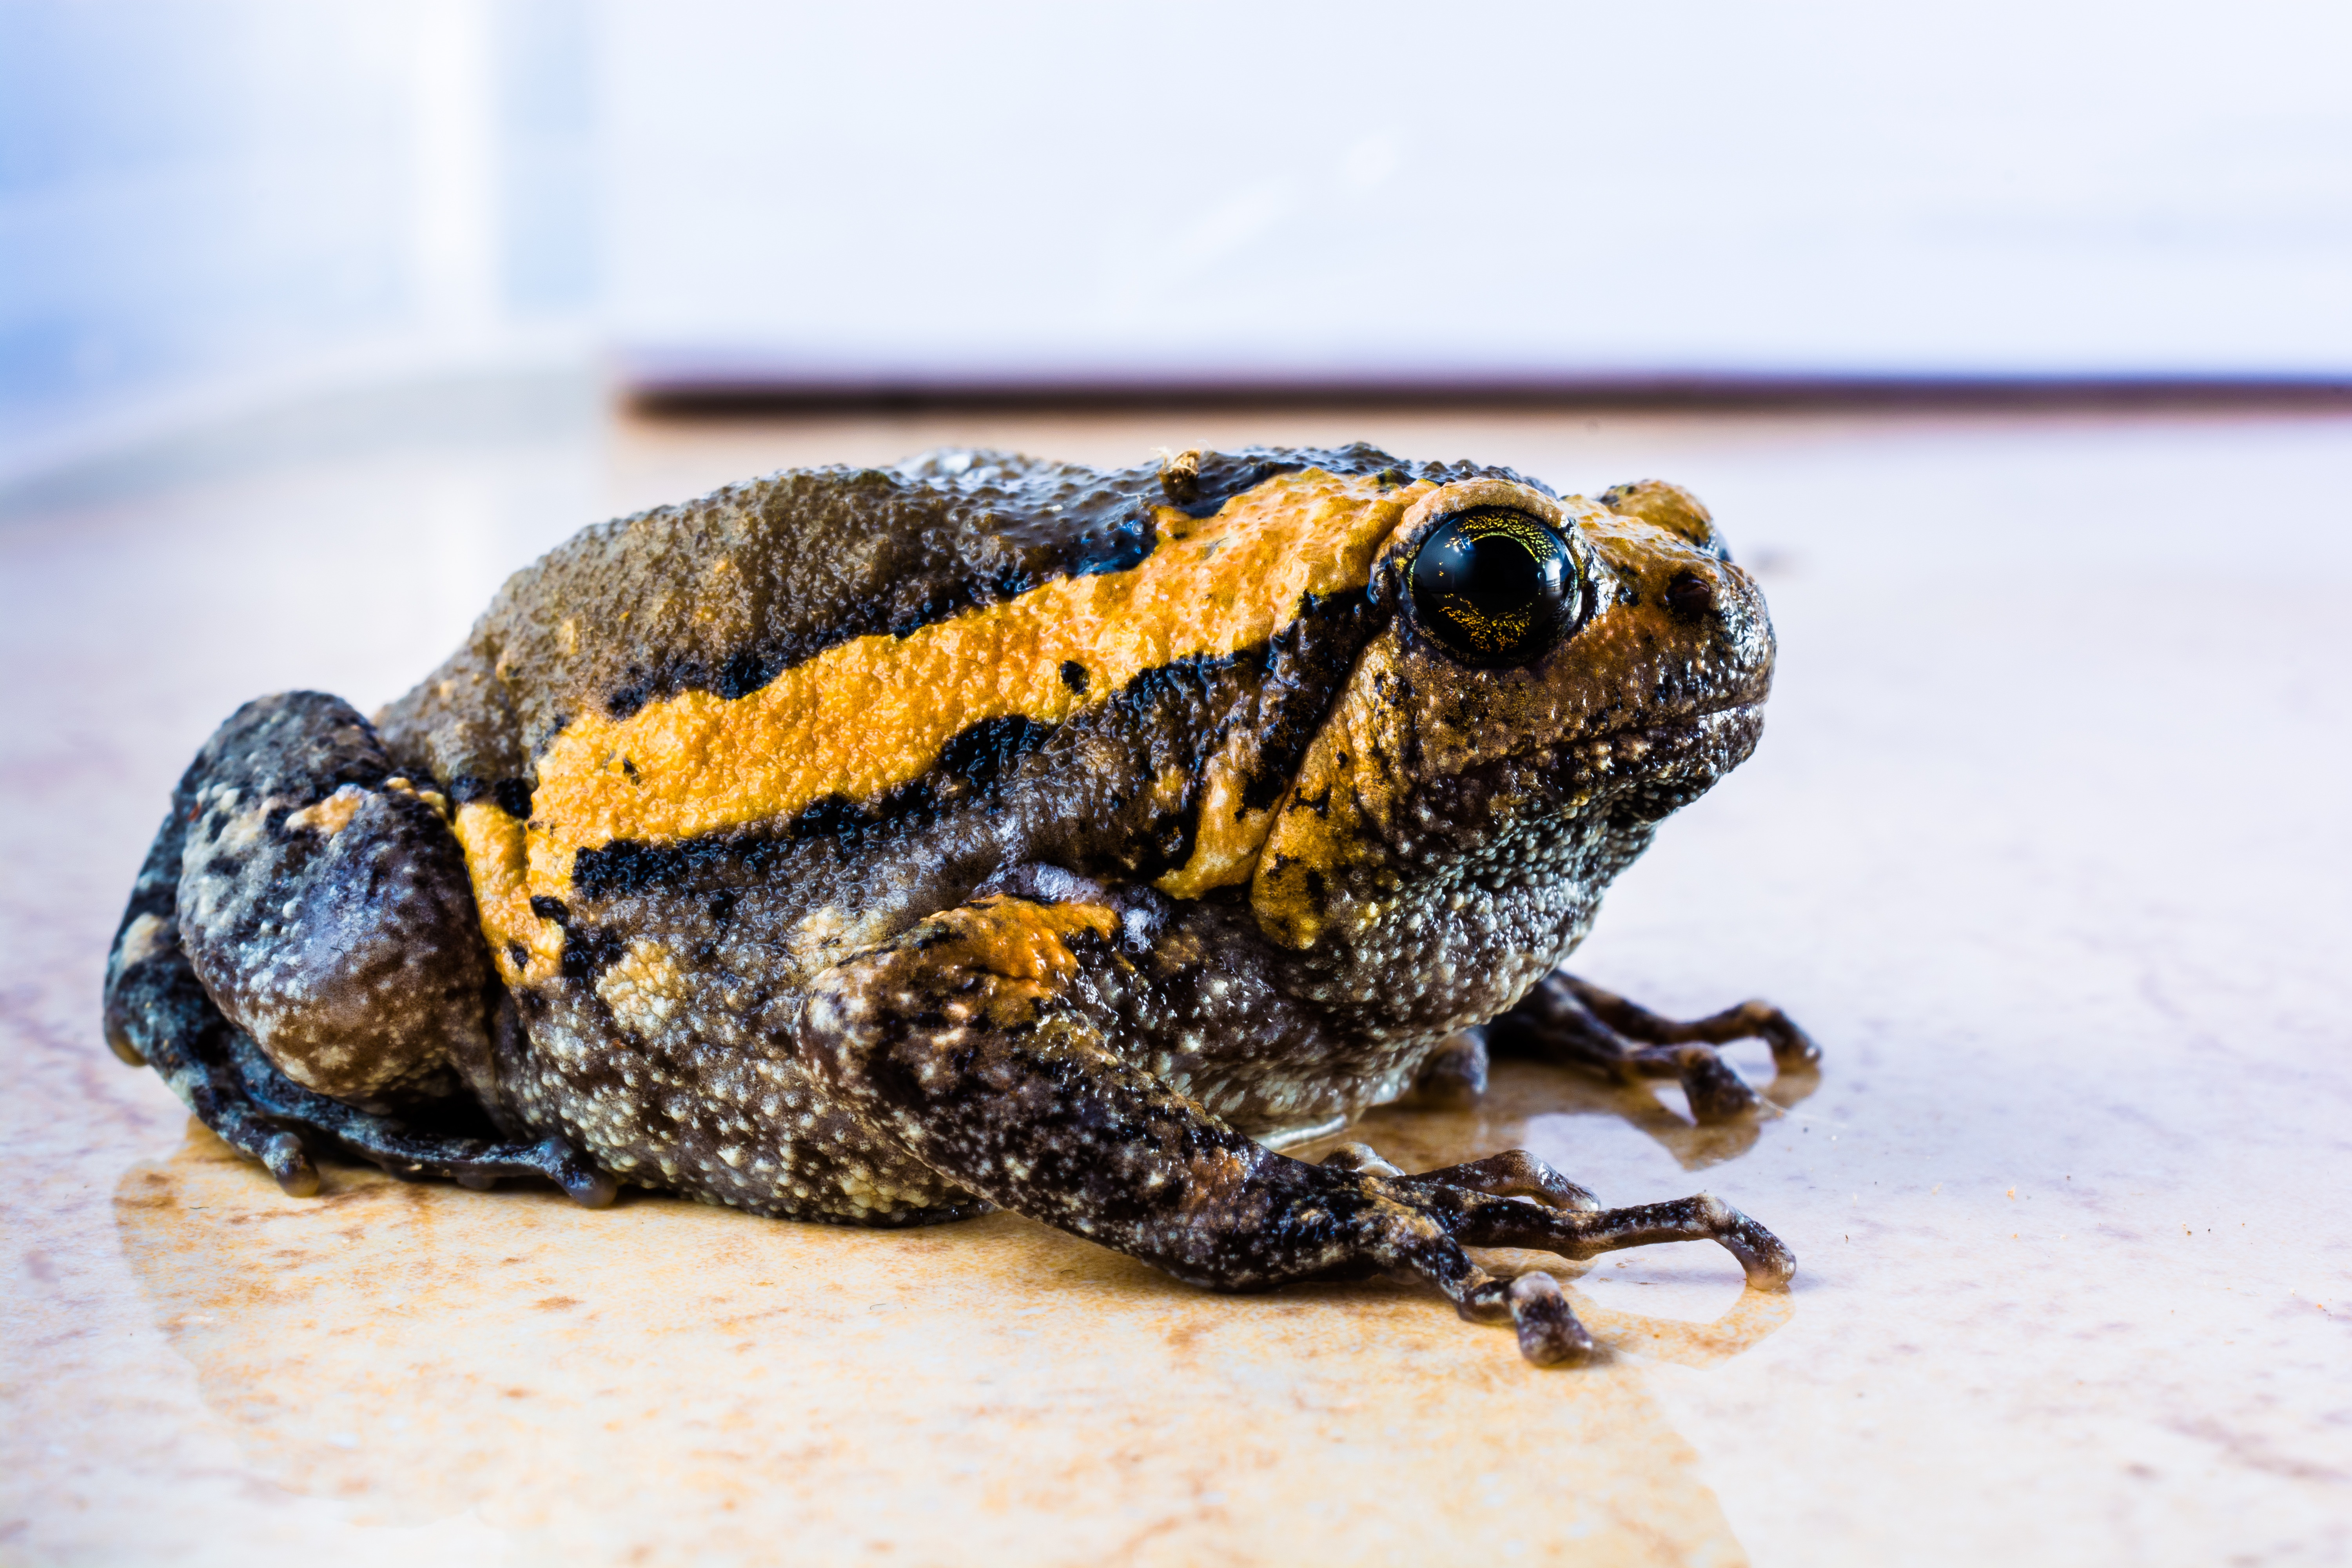
wildlife, frog, toad, amphibian, fauna, close up, vertebrate, amphibians, macro photography, anuran, bullfrog, ranidae